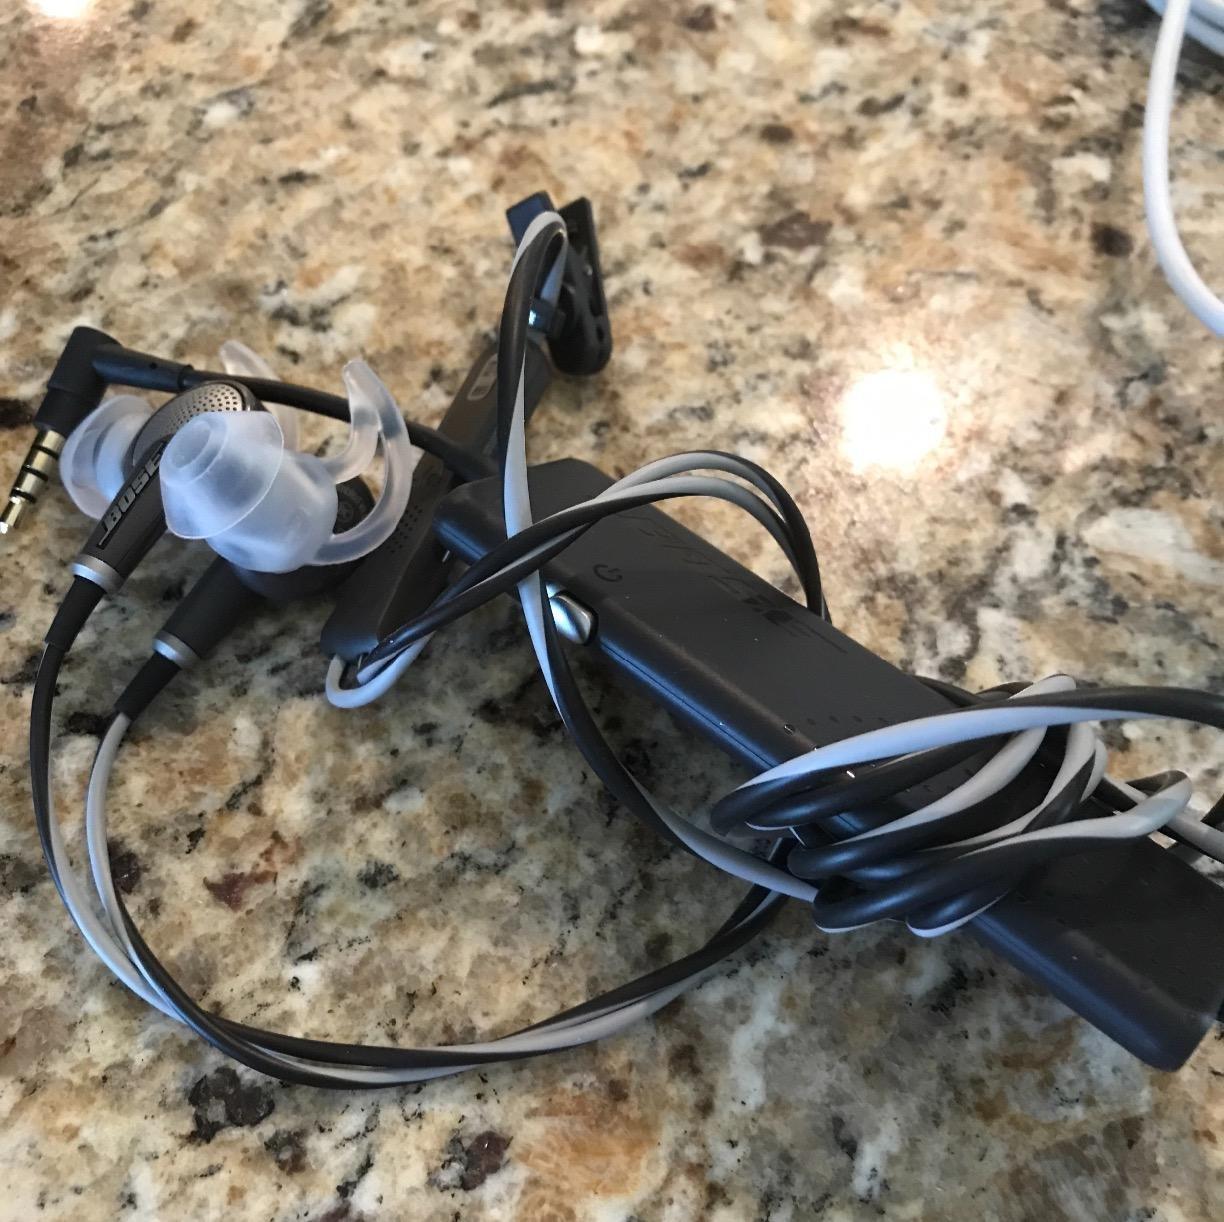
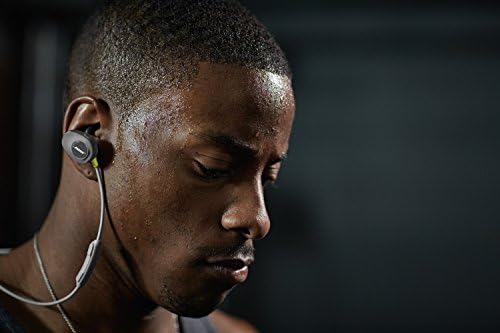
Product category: headphones
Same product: no